Gaston Méry (explorer)

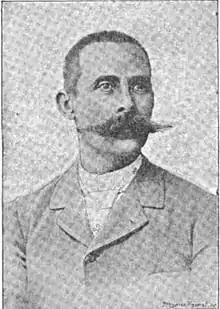
Gaston Méry from his obituary in the "Revue tunisienne"

He left Toulouse in January 1894 with 1,000 francs, soon used up in purchasing merchandise and provisions for the journey.